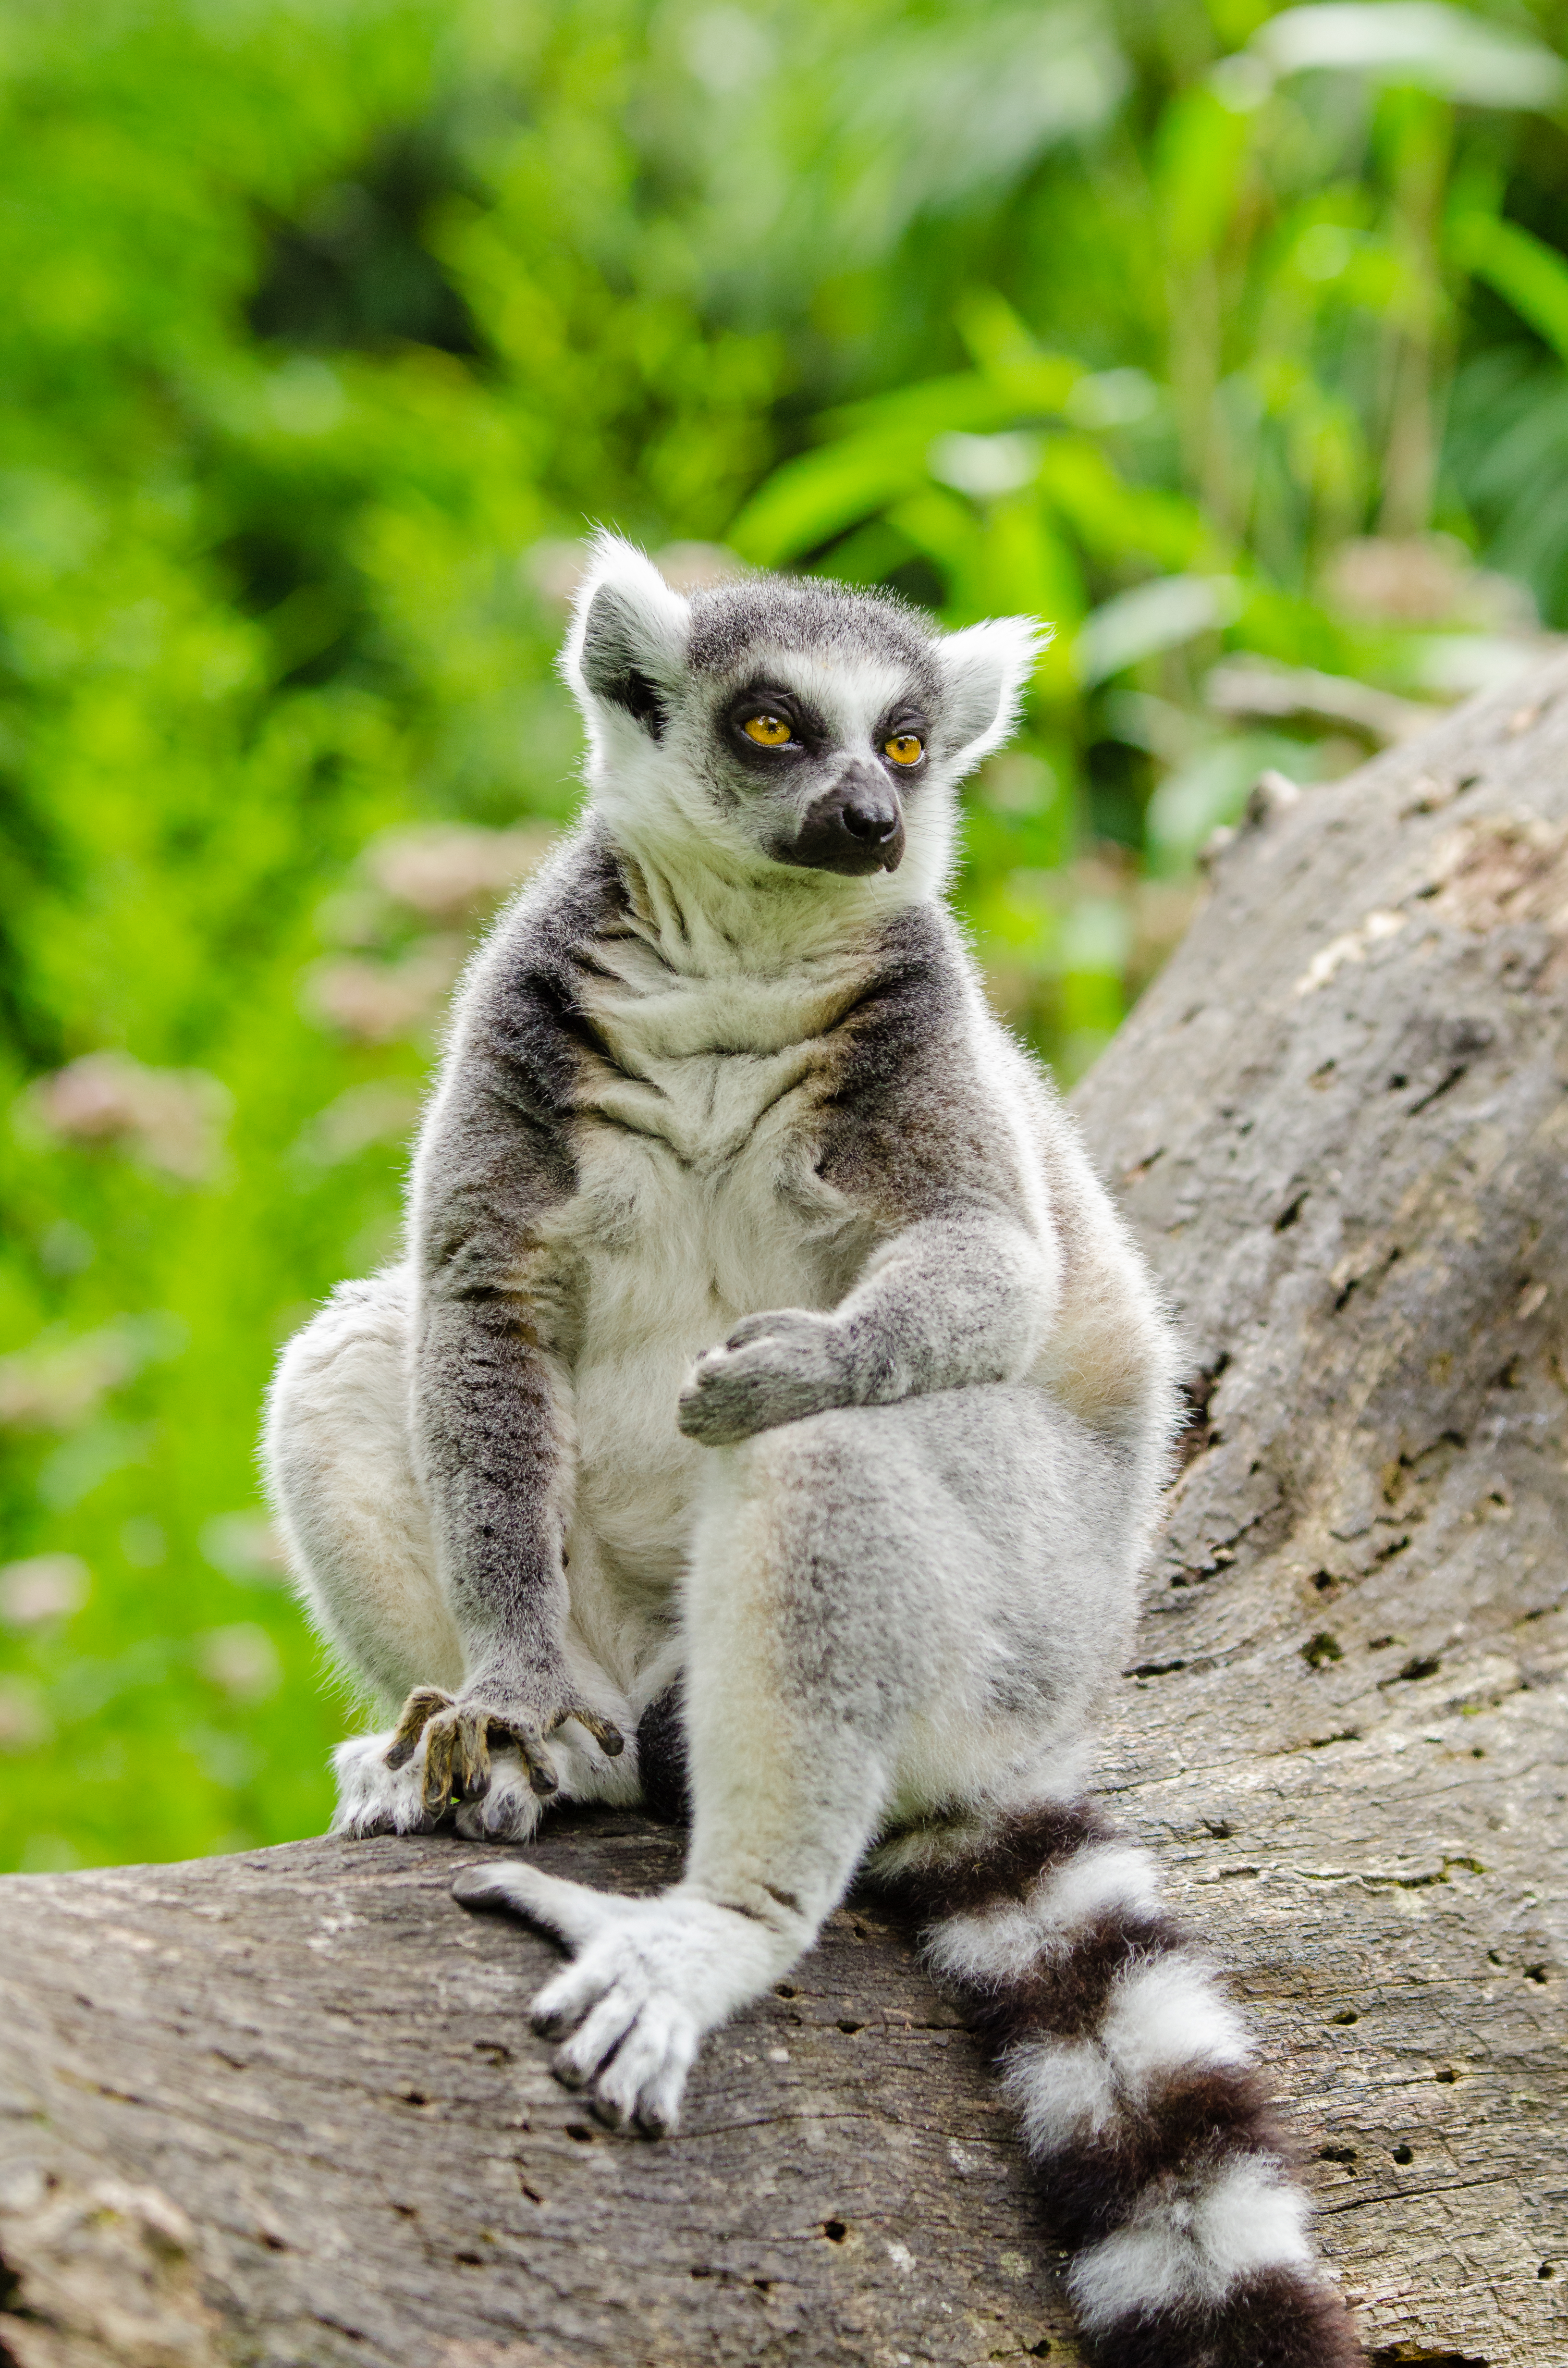
animal, wildlife, zoo, mammal, fauna, primate, madagascar, vertebrate, lemur